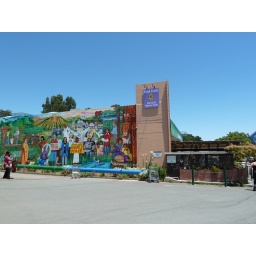
We stopped by this neat little market to get some fruit and snacks.